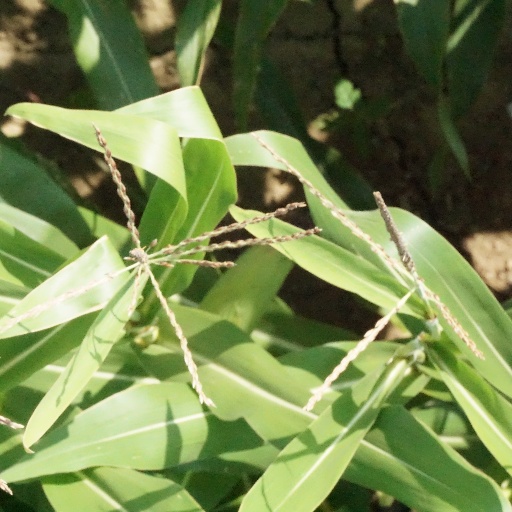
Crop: maize; corn